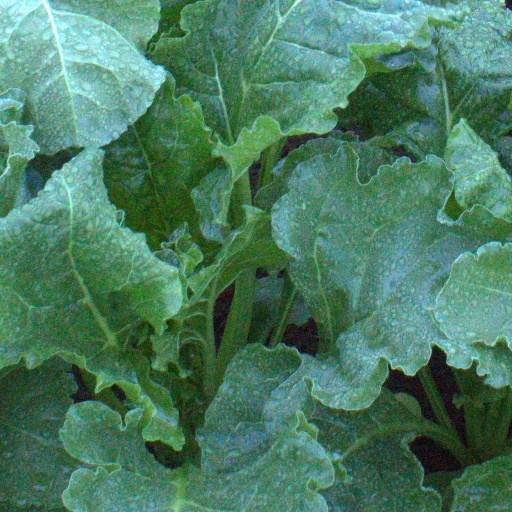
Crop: sugar beet